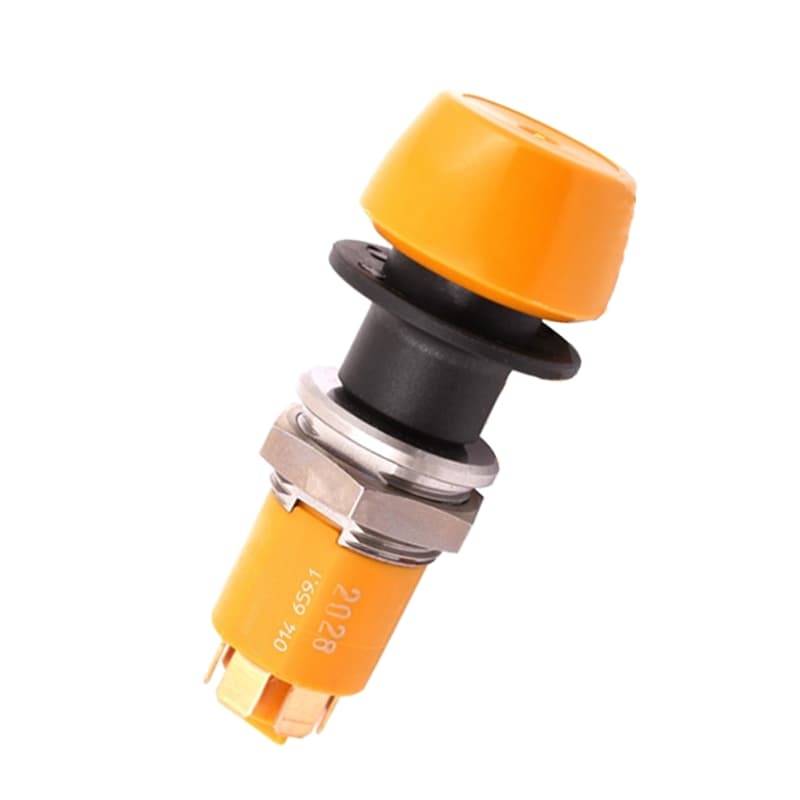
Holdwell 014659 000014659 014659.1 Electric Switch For Claas Combine harvester Medion 310 Medion 320 Medion 330
Brand: Claas
Holdwell 014659 000014659 014659.1 Electric Switch For Claas Combine harvester Medion 310 Medion 320 Medion 330 Product Name: Claas Electric Switch Part No: 014659 000014659 014659.1 0000146591 Condition: New Application: Combine harvester : MEDION 310 MEDION 320 MEDION 330 MEDION 330 HYDRO MEDION 340 MEGA 300 350 MEGA 300 350 SKD MEGA 300 360 MEGA 300 360 REIS MEGA 300 360 SKD MEGA 300 370
Category: Business & Industrial > Heavy Machinery > Harvesters > Combine Harvesters